Sheffield Central Technical School

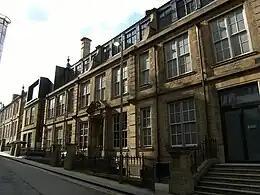
The former Sheffield Grammar School

The former Sheffield Central Technical School (CTS) was housed in the collection of buildings now called Leopold Square in the city centre of Sheffield, South Yorkshire, England. The complex of buildings home to the school is bounded by Leopold Street, West Street, Orchard Lane, and Holly Street.